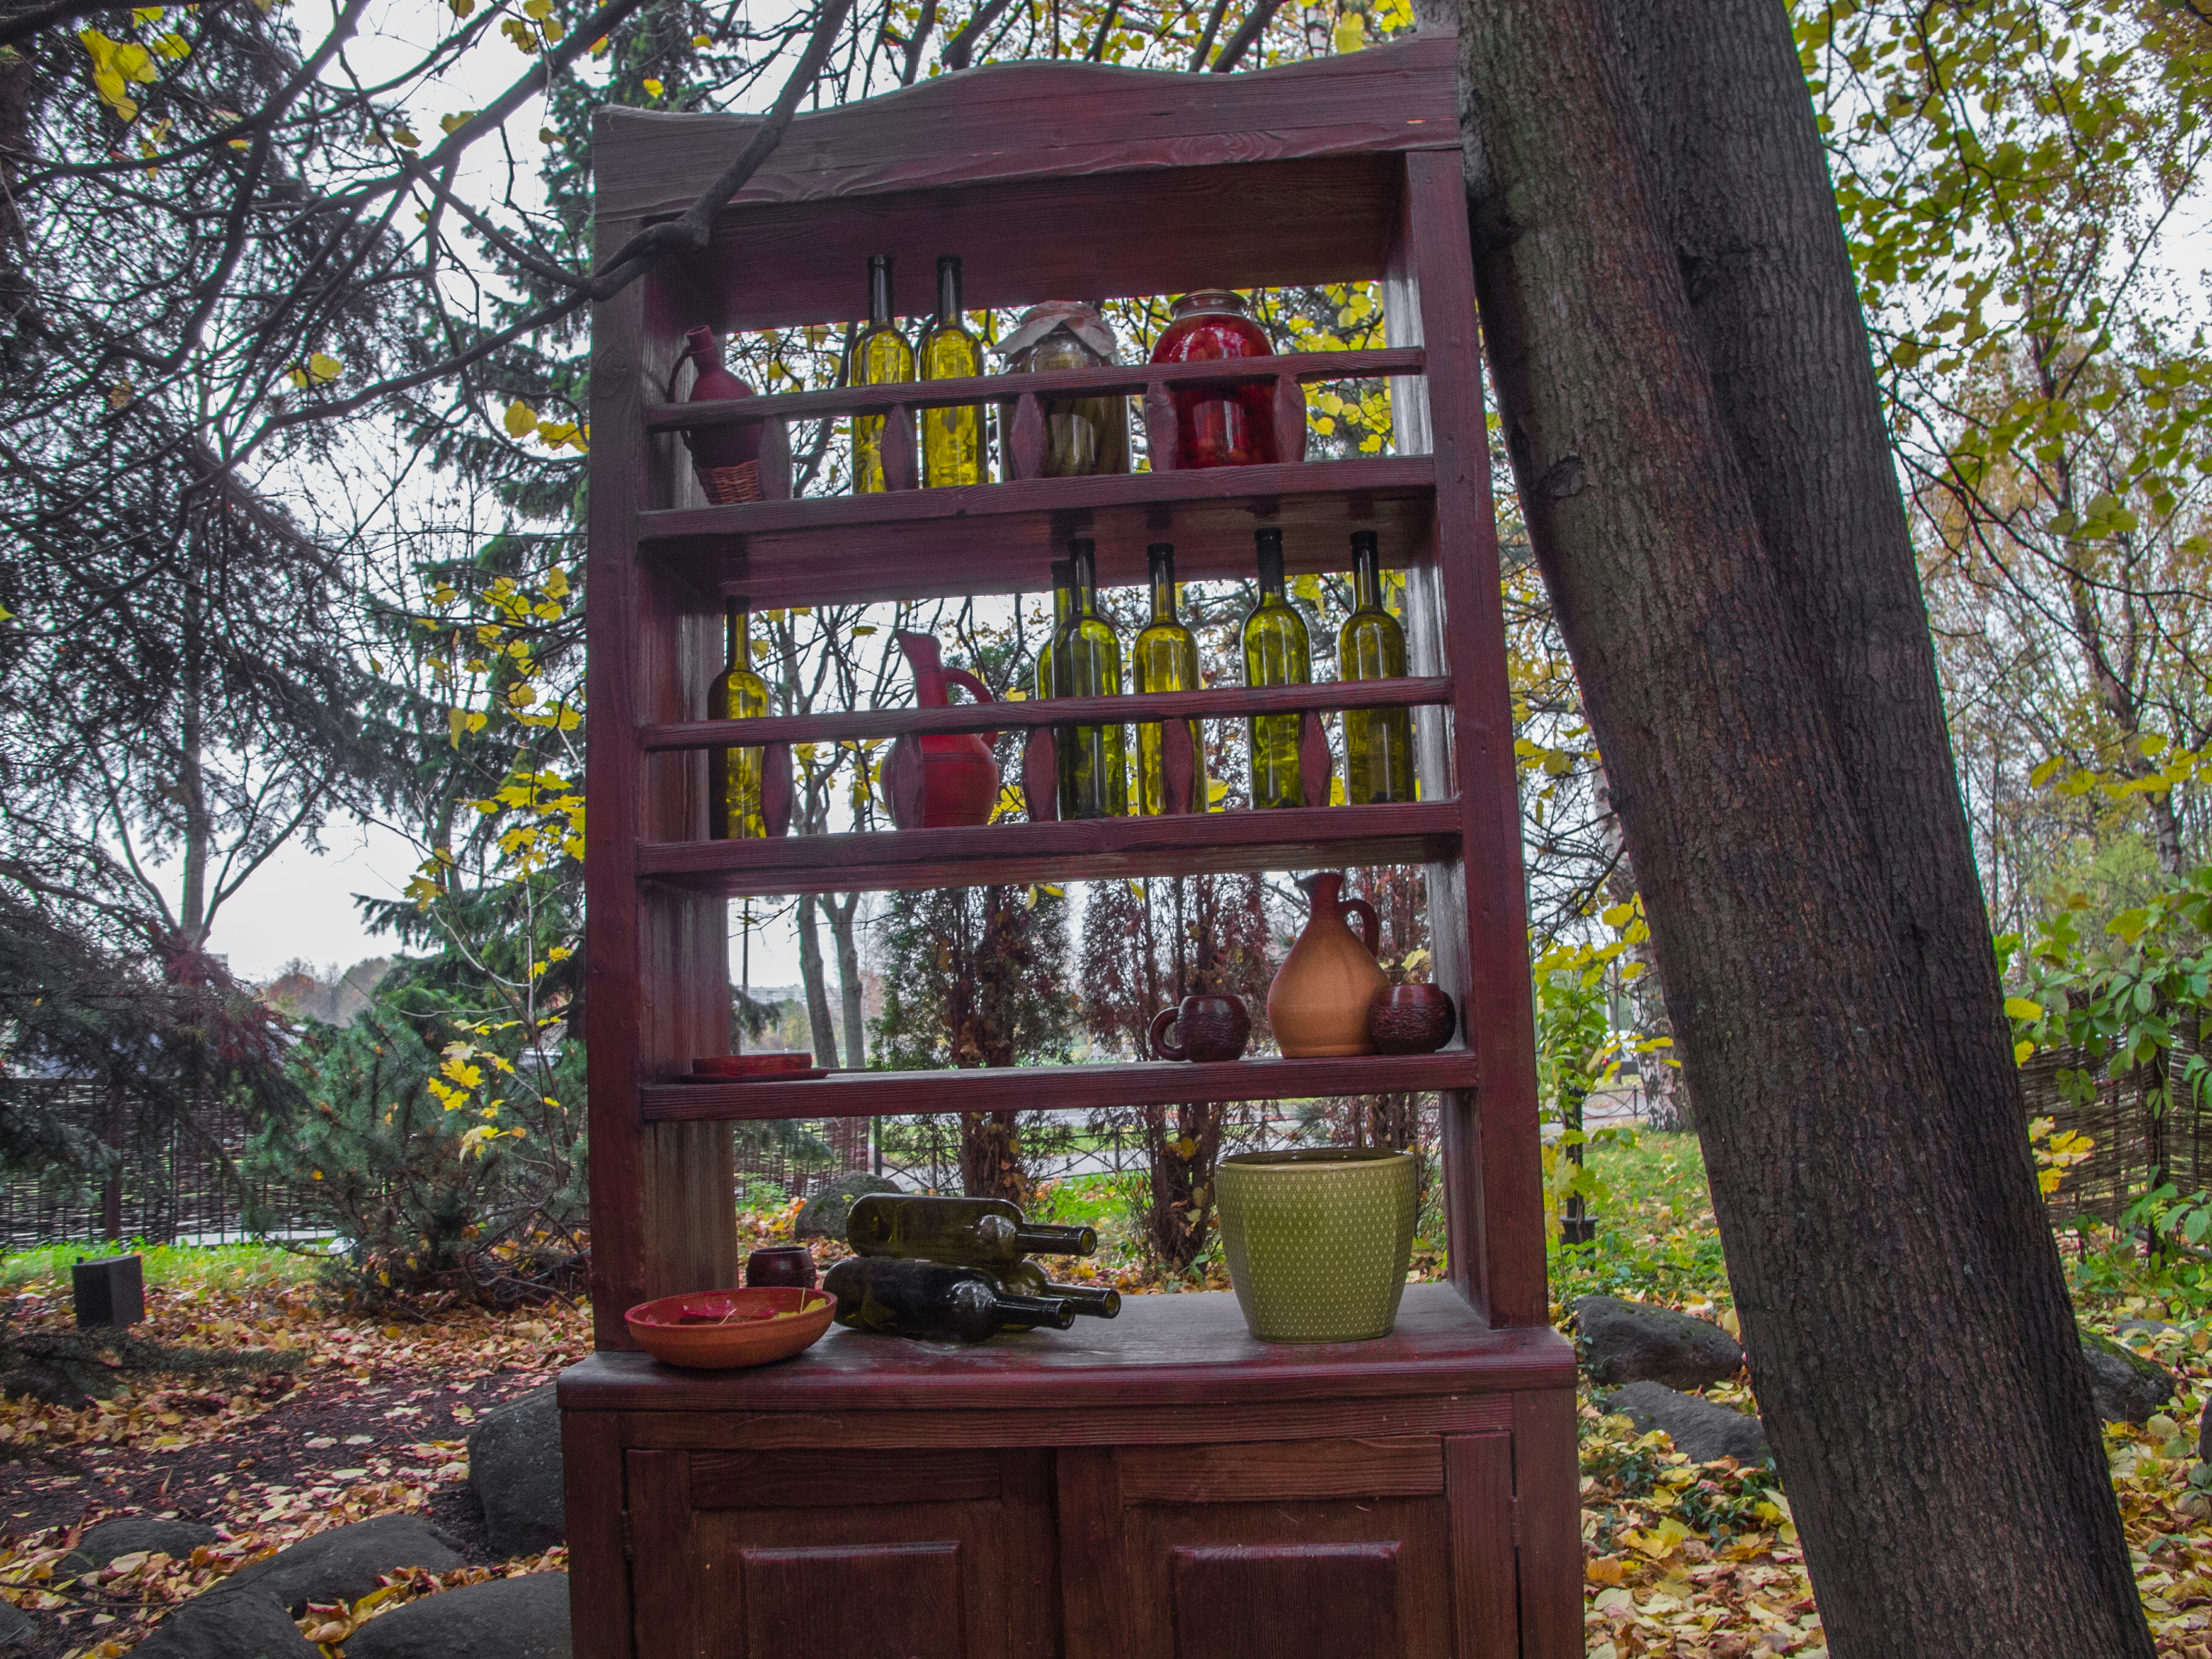
image, tree, leaf, house, plant, building, room, architecture, wood, window, furniture, forest, glass, autumn